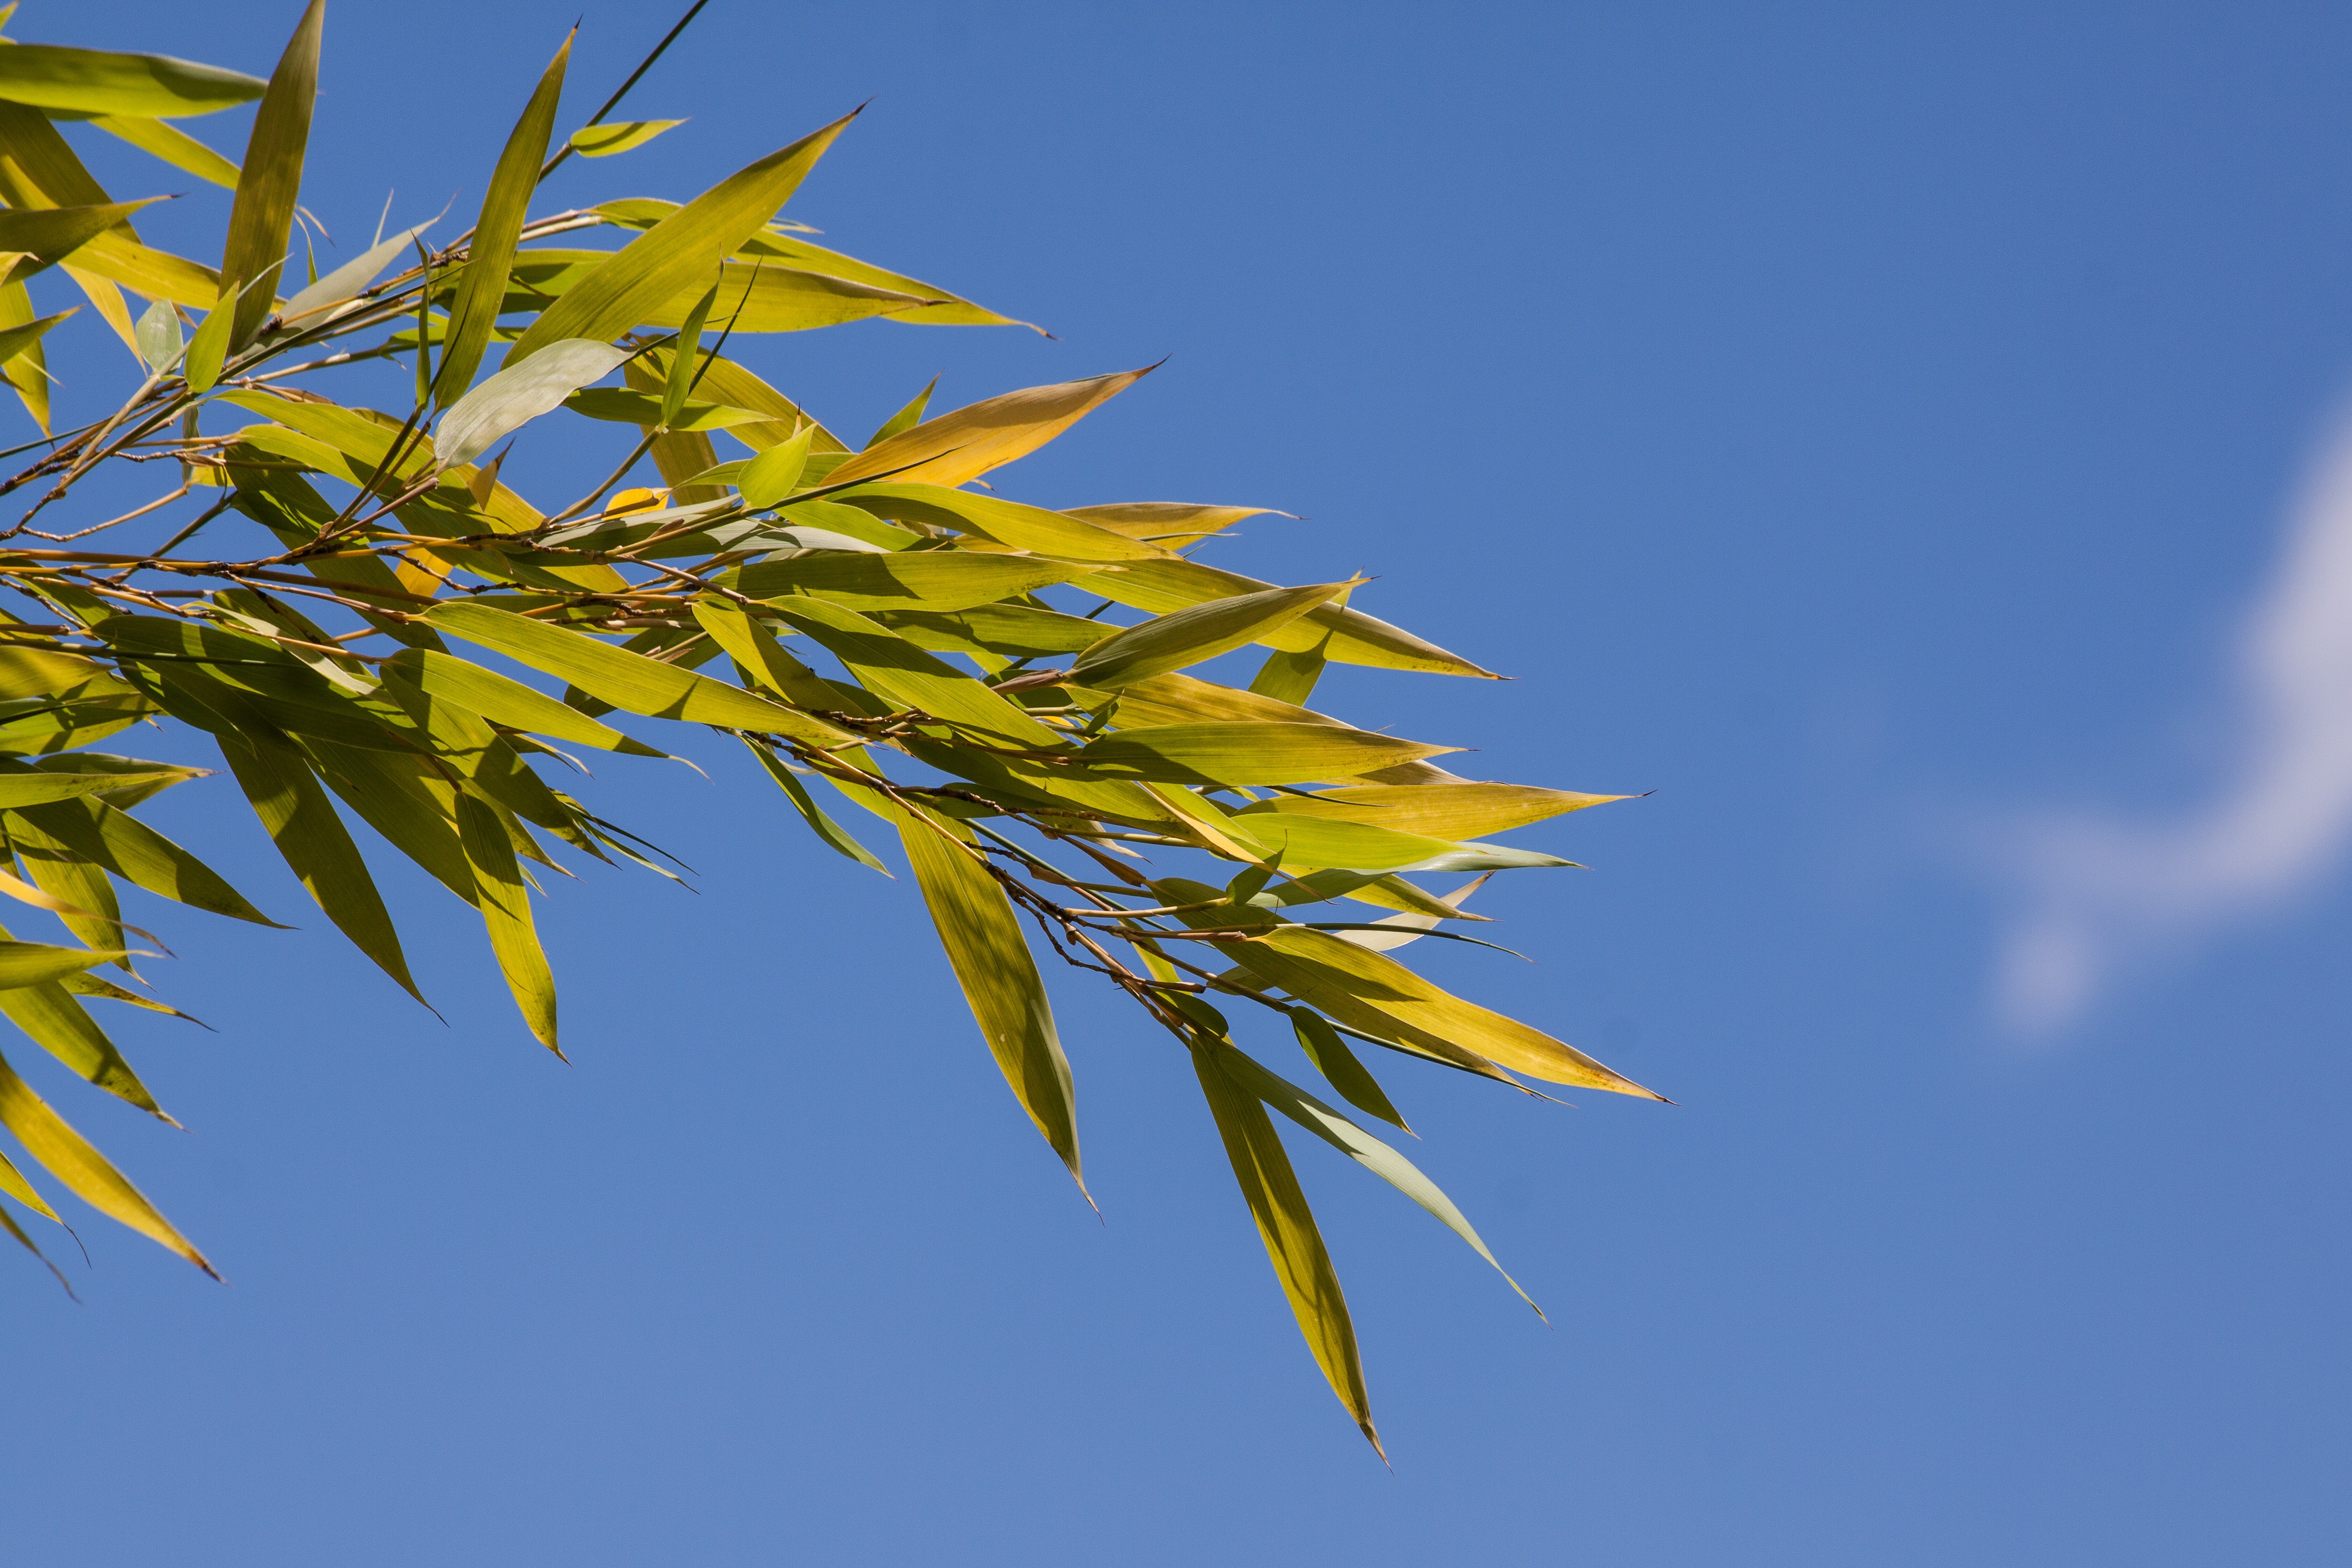
tree, nature, grass, branch, plant, sky, sunlight, leaf, flower, wind, green, botany, blue, yellow, flora, bamboo, petite, macro photography, airy, flowering plant, bamboo plants, grass family, plant stem, woody plant, land plant, arecales, palm family, grasartig, leaf crown